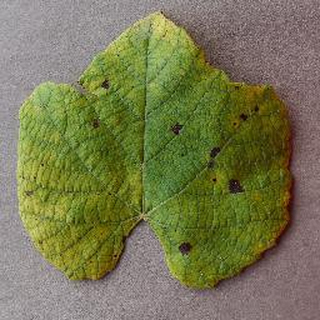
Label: grape_leaf_blight